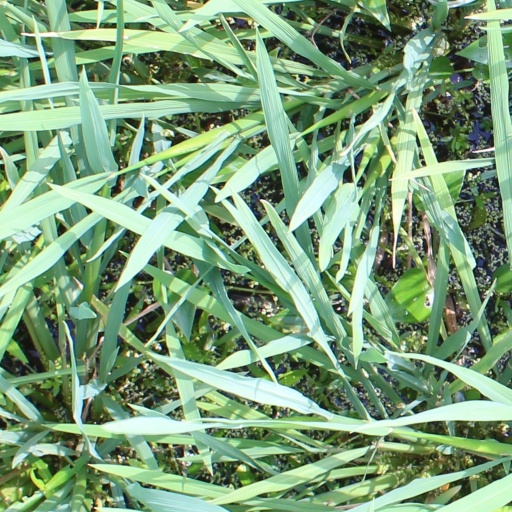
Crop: rice